BWF World Ranking

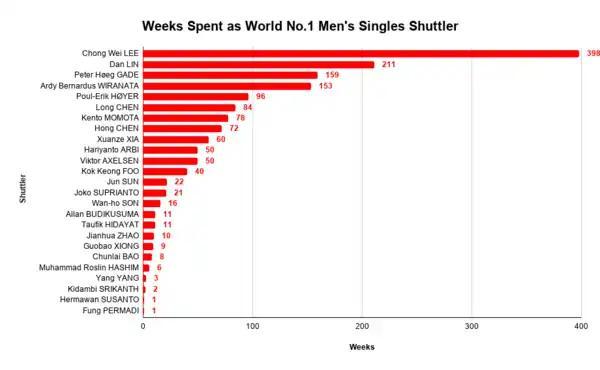
Weeks spent as top-ranked men's singles shuttler from 1990 to week 12 of 2020 (Note: There is a slight difference in total counts due to the nonsynchronous nature of unofficial unified ranking week count which began on 01/01/1990 and the official BWF World Ranking which began on 01/10/2009.)

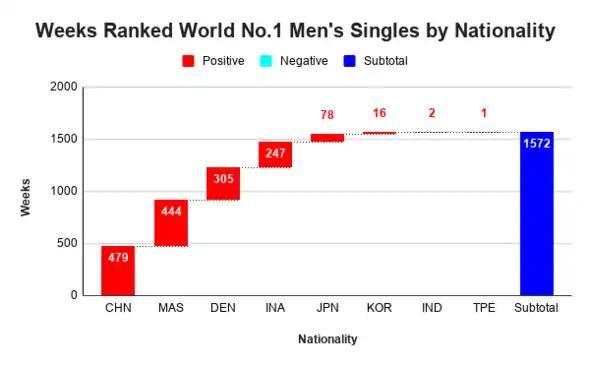
Weeks ranked world no. 1 men's singles shuttler by their nationality from 1990 to week 12 of 2020.

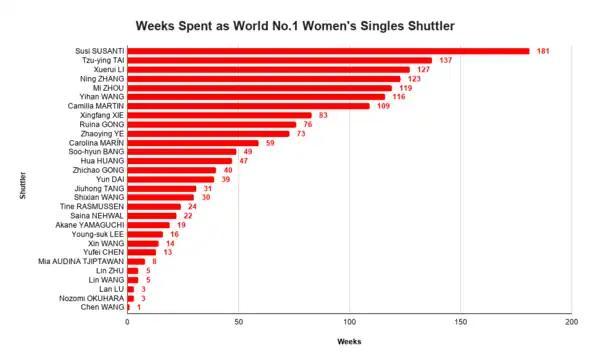

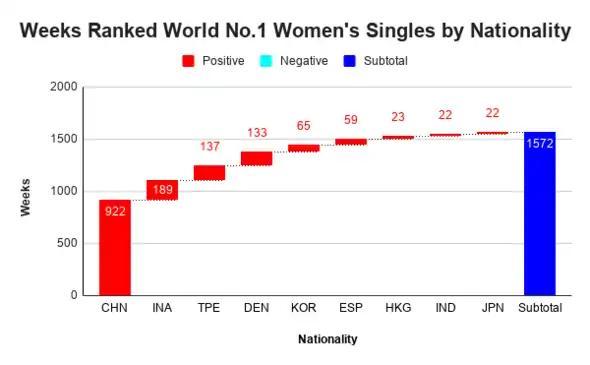

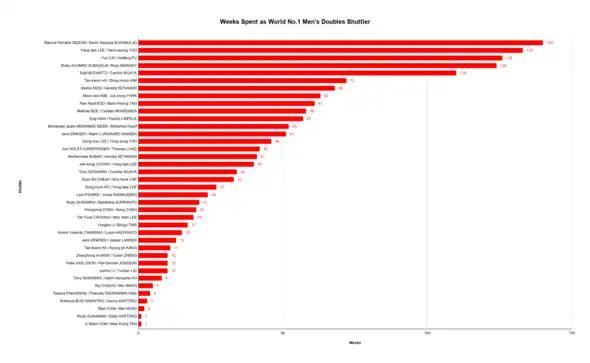

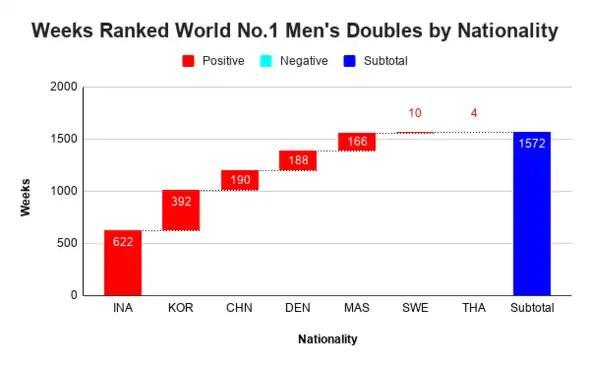

The following is a list of players who were ranked world no. 5 or higher but not no. 1 in the period since the introduction of the BWF computer rankings (active players in ):